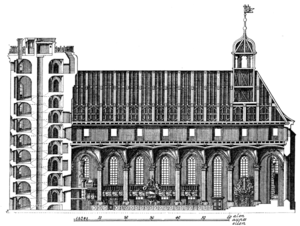
Laurids de Thurah / Udgivelser
Et blad fra Thurahs Hafnia hodierna som viser Trinitatis Kirke
Laurids Lauridsen de Thurah var en dansk arkitekt, forfatter til arkitekturværker og godsejer.